Alcibiades

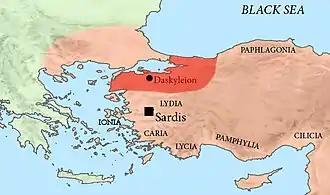
Alcibiades finished his days in Hellespontine Phrygia, an Achaemenid Empire satrapy ruled by Satrap Pharnabazus II.

It was in the aftermath of these successes that Alcibiades resolved to finally return to Athens in the spring of 407 BC. Even in the wake of his recent victories, Alcibiades was exceedingly careful in his return, mindful of the changes in government, the charges still technically hanging over him, and the great injury he had done to Athens. Thus Alcibiades, rather than going straight home, first went to Samos to pick up 20 ships and proceeded with them to the Ceramic Gulf where he collected 100 talents. He finally sailed to Gytheion to make inquiries, partly about the reported preparations of the Spartans there, and partly about the feelings in Athens regarding his return. His inquiries assured him that the city was kindly disposed towards him and that his closest friends urged him to return.